Mihail Solunov

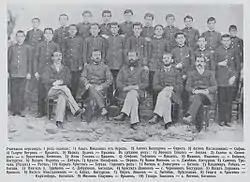
Teachers and pupils from Bulgarian boys' school in Bitola. Solunov is the second person on the third row from right to left.

Mihail Petrov Solunov (Macedonian and ; 1877–1956) was a journalist and monk.